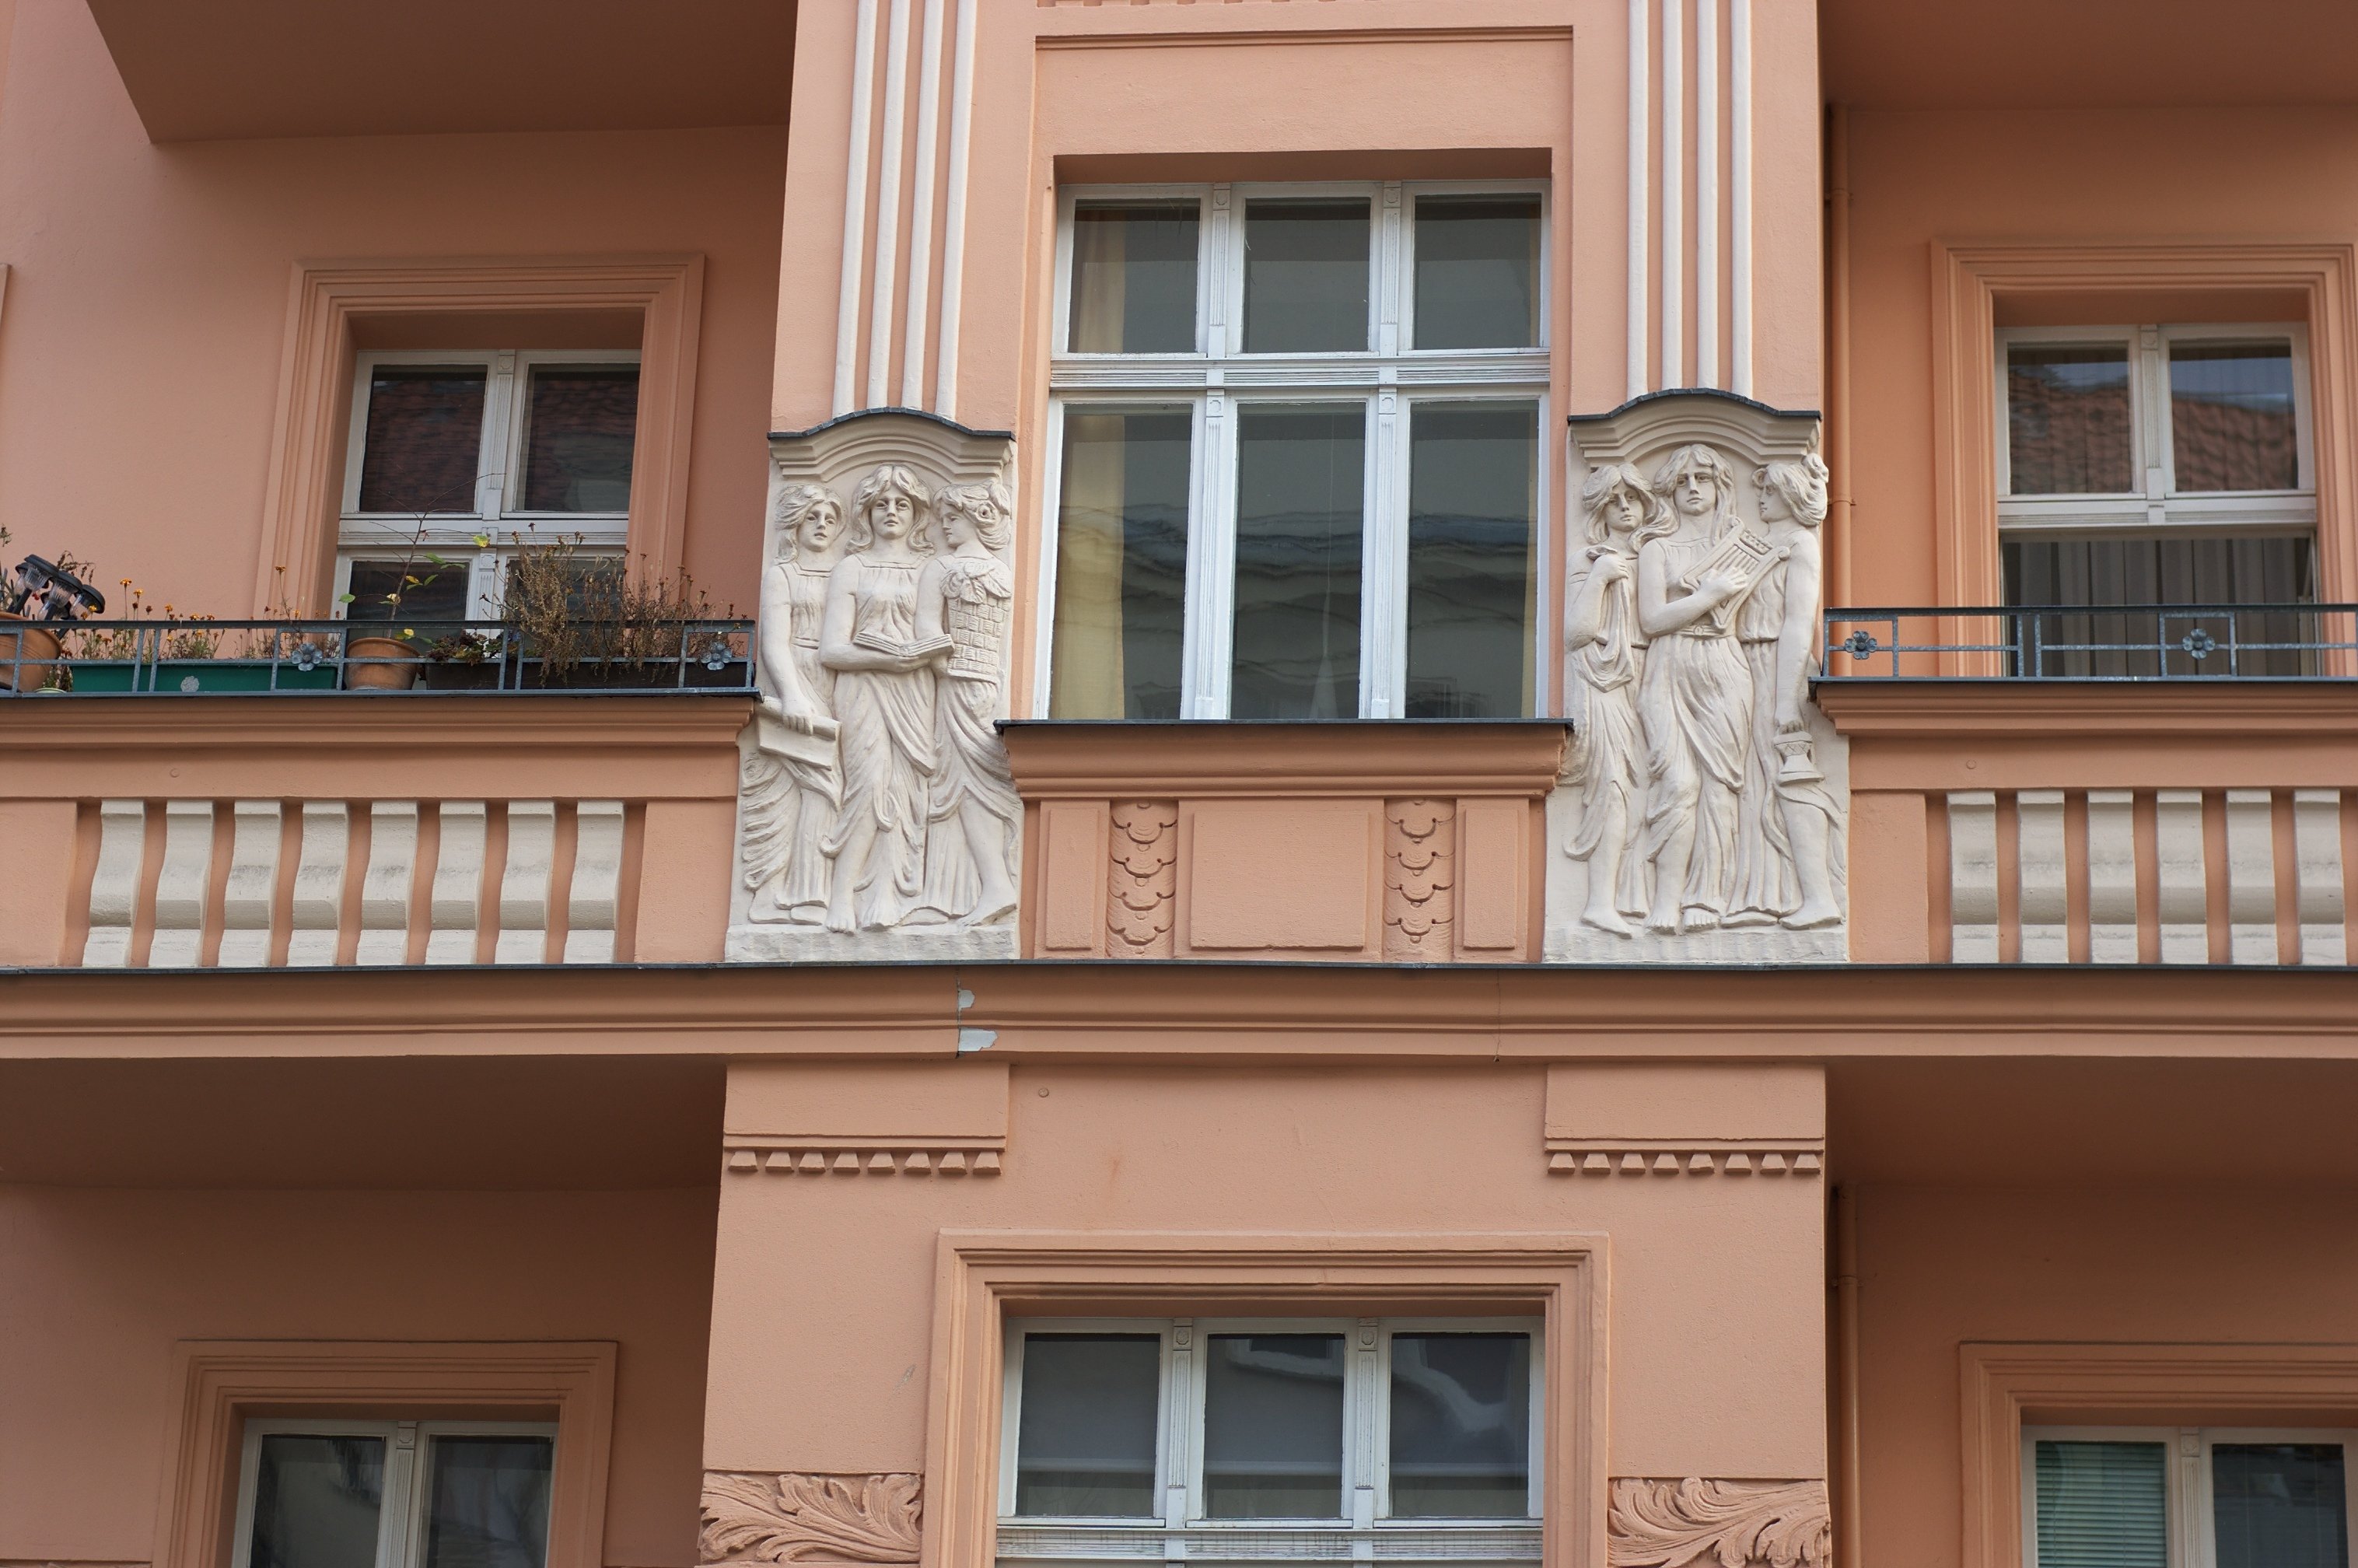
architecture, house, window, building, home, balcony, facade, property, 2011, f14, rawtherapee, germany, deutschland, berlin, pentax, estate, lenstagged, steffenzahn, guessedberlin, k100d, justpentax, gwbstoha, iamflickr, cosina, voigtlander, 58mm, nokton, 58mmf14, 58mm14, nokton58mmf14slii, 58mmf14nokton, siding, condominium, cosinavoigtl nder, voigtl ndernokton58mmf14, window covering, sash window